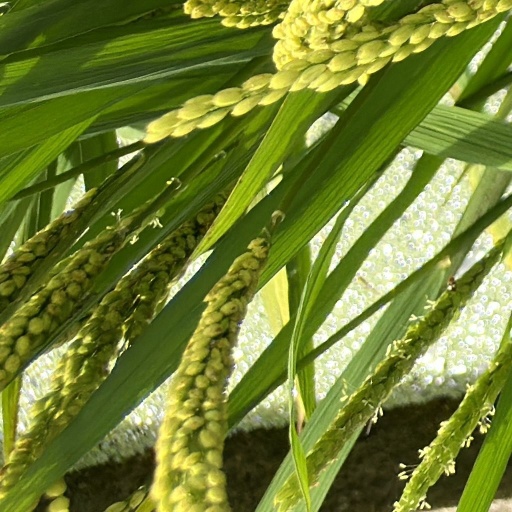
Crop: rice